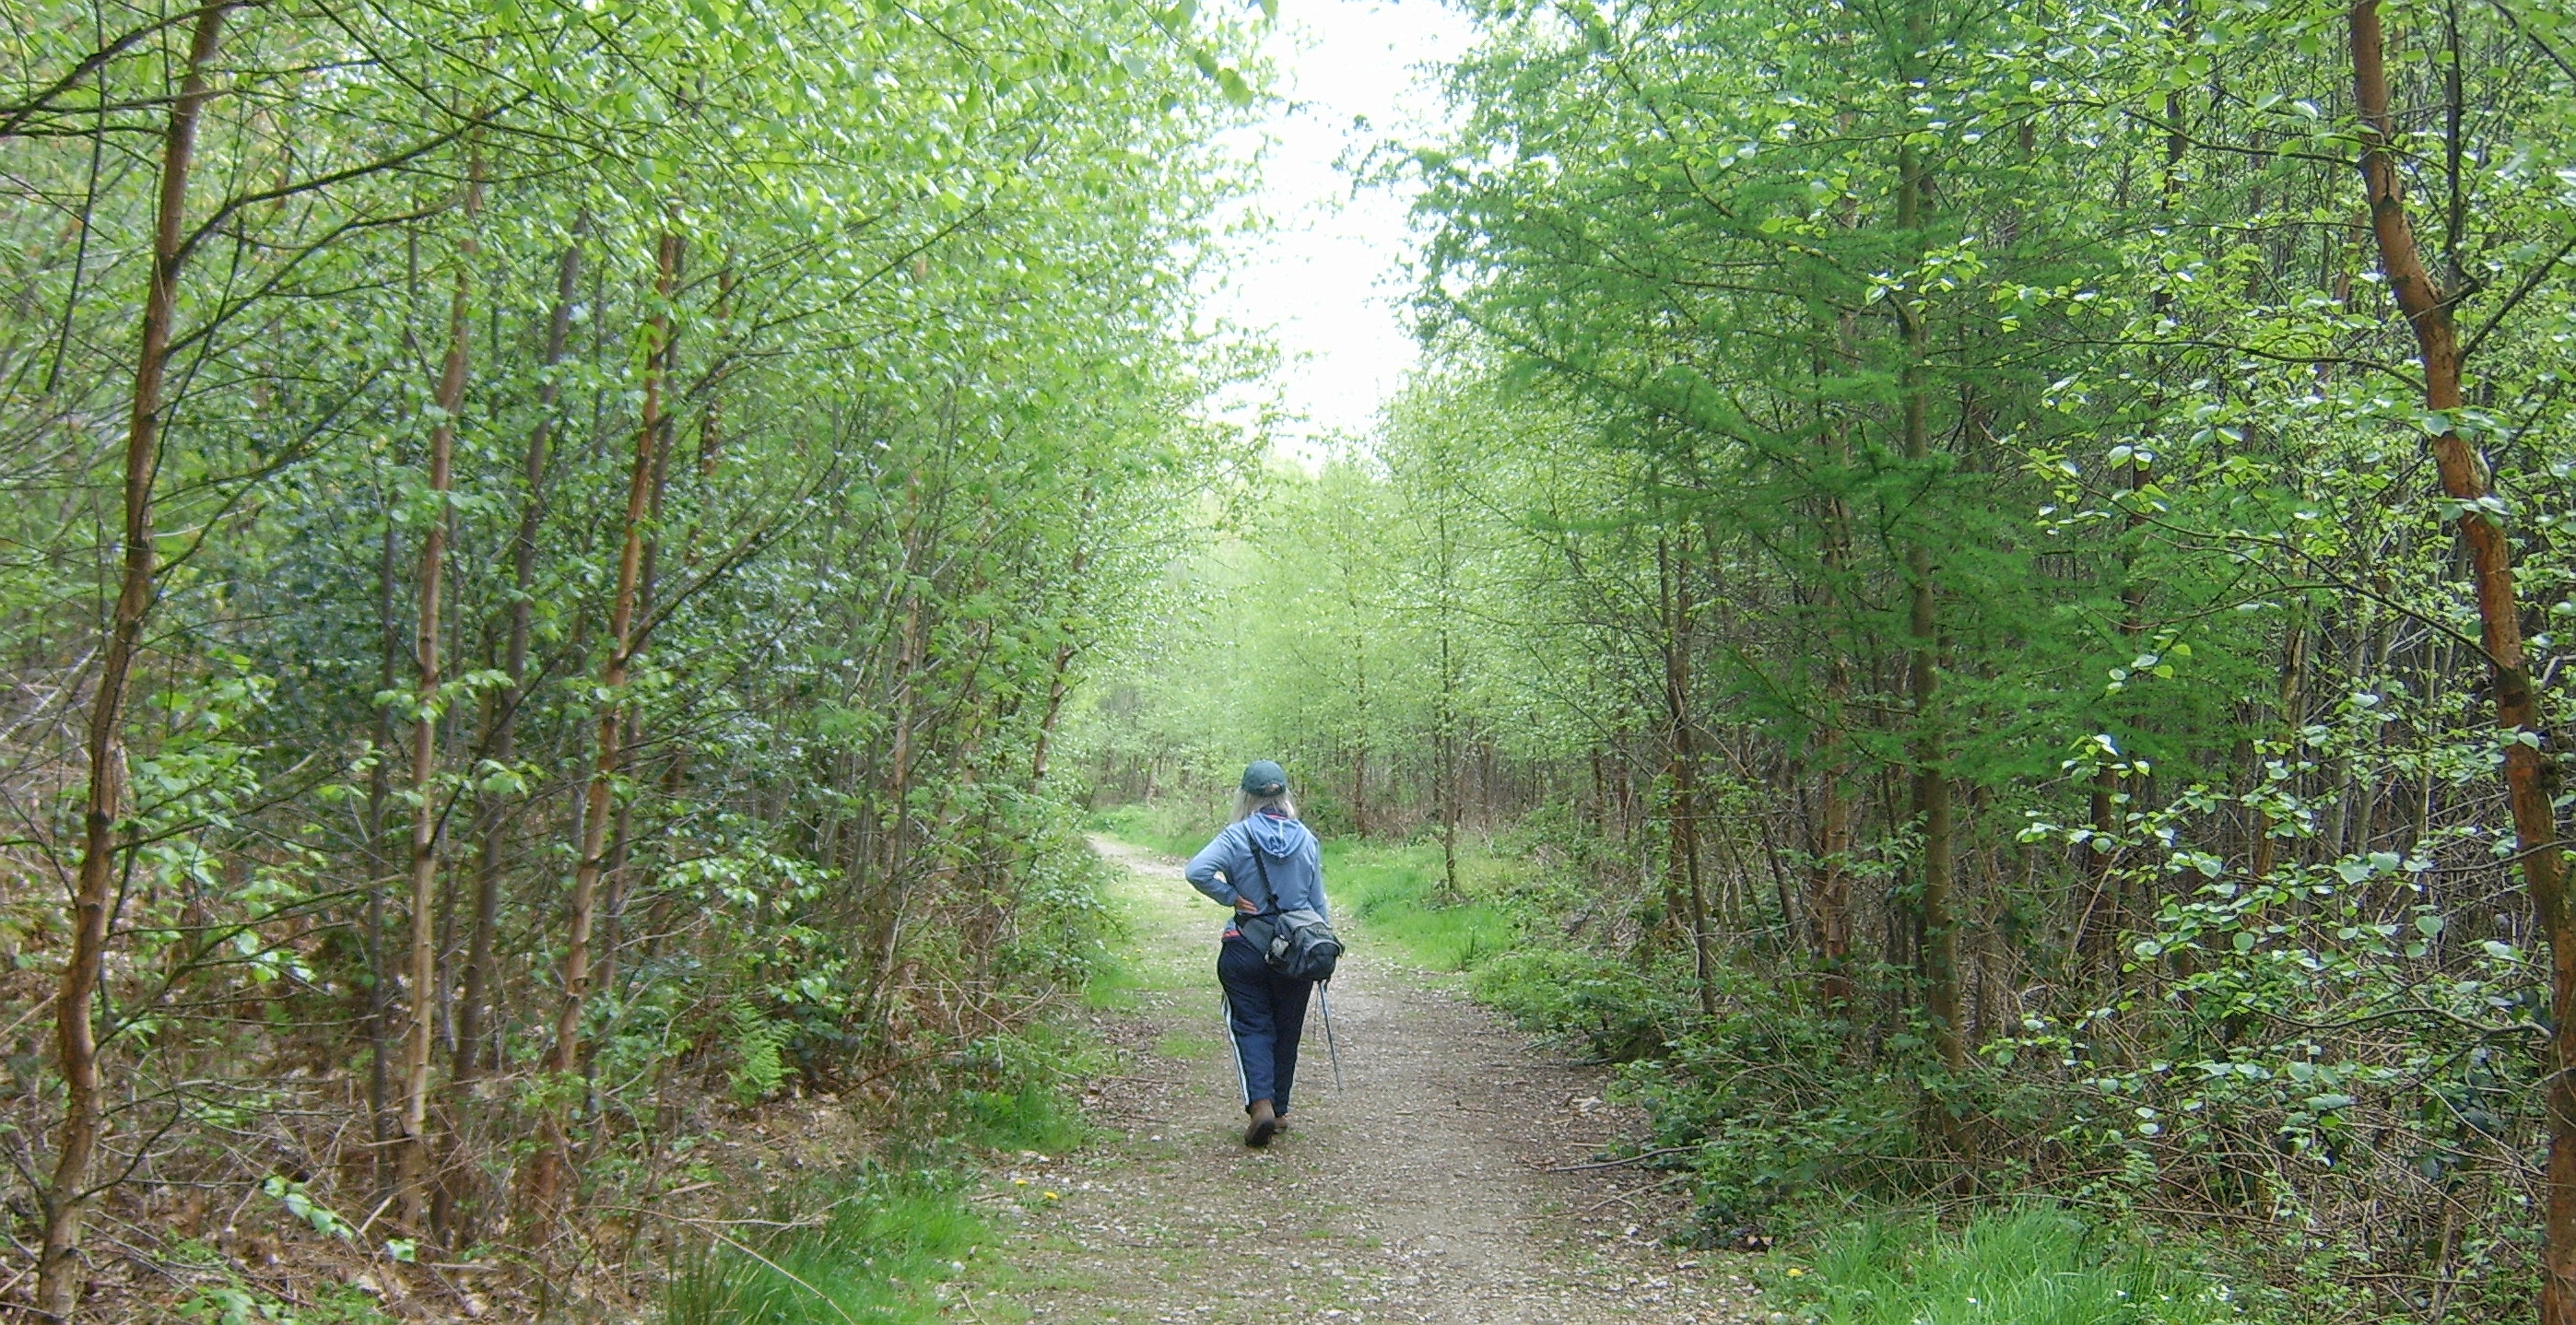
tree, hiking, nature reserve, natural landscape, nature, forest, trail, natural environment, vegetation, woodland, biome, old growth forest, walking, woody plant, Northern hardwood forest, plant, thoroughfare, jungle, grass, temperate broadleaf and mixed forest, path, valdivian temperate rain forest, temperate coniferous forest, plant community, road, state park, grove, recreation, shrub, tropical and subtropical coniferous forests, riparian forest, nonbuilding structure